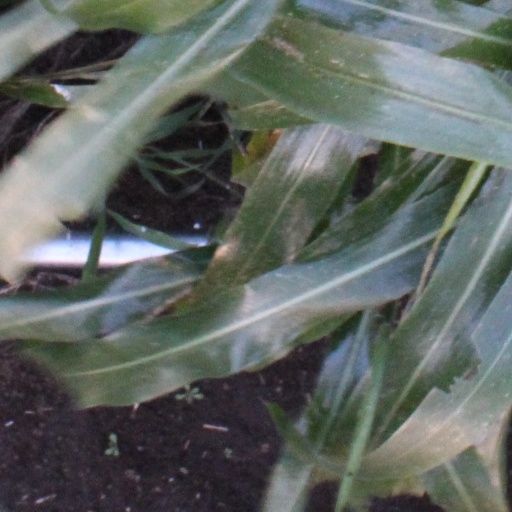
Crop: sorghum